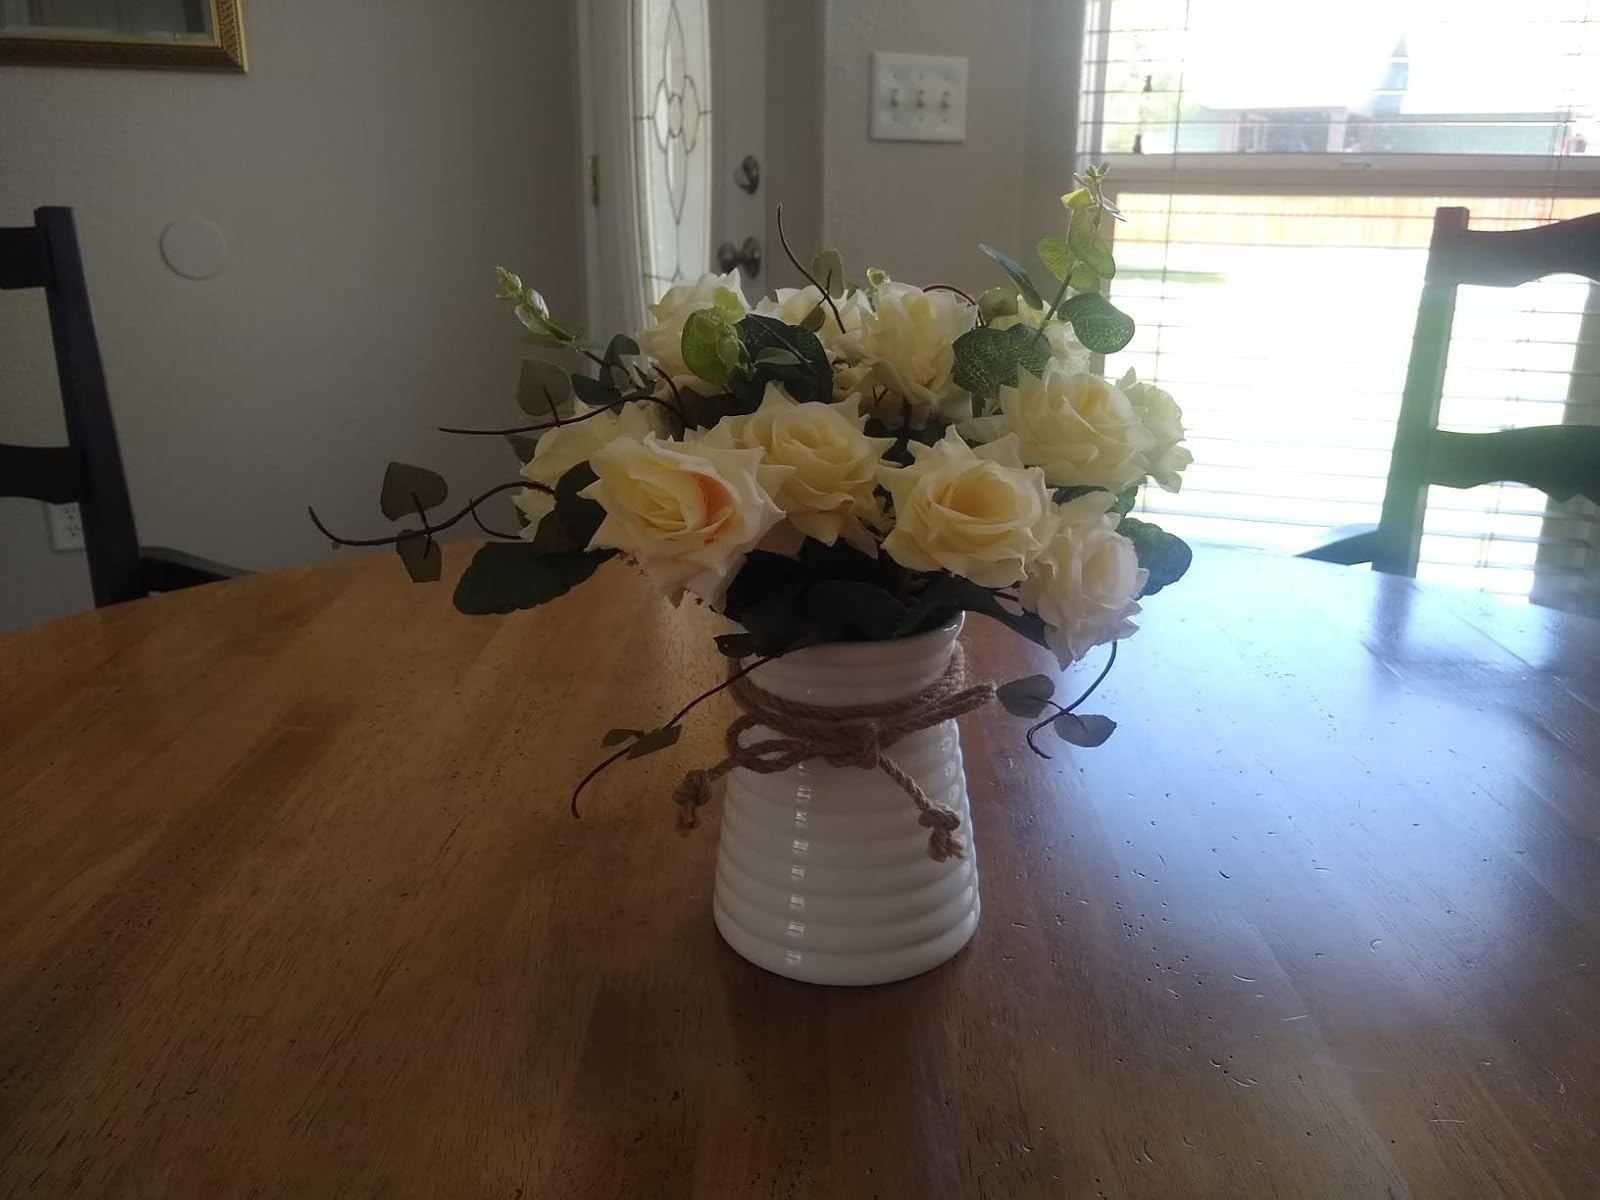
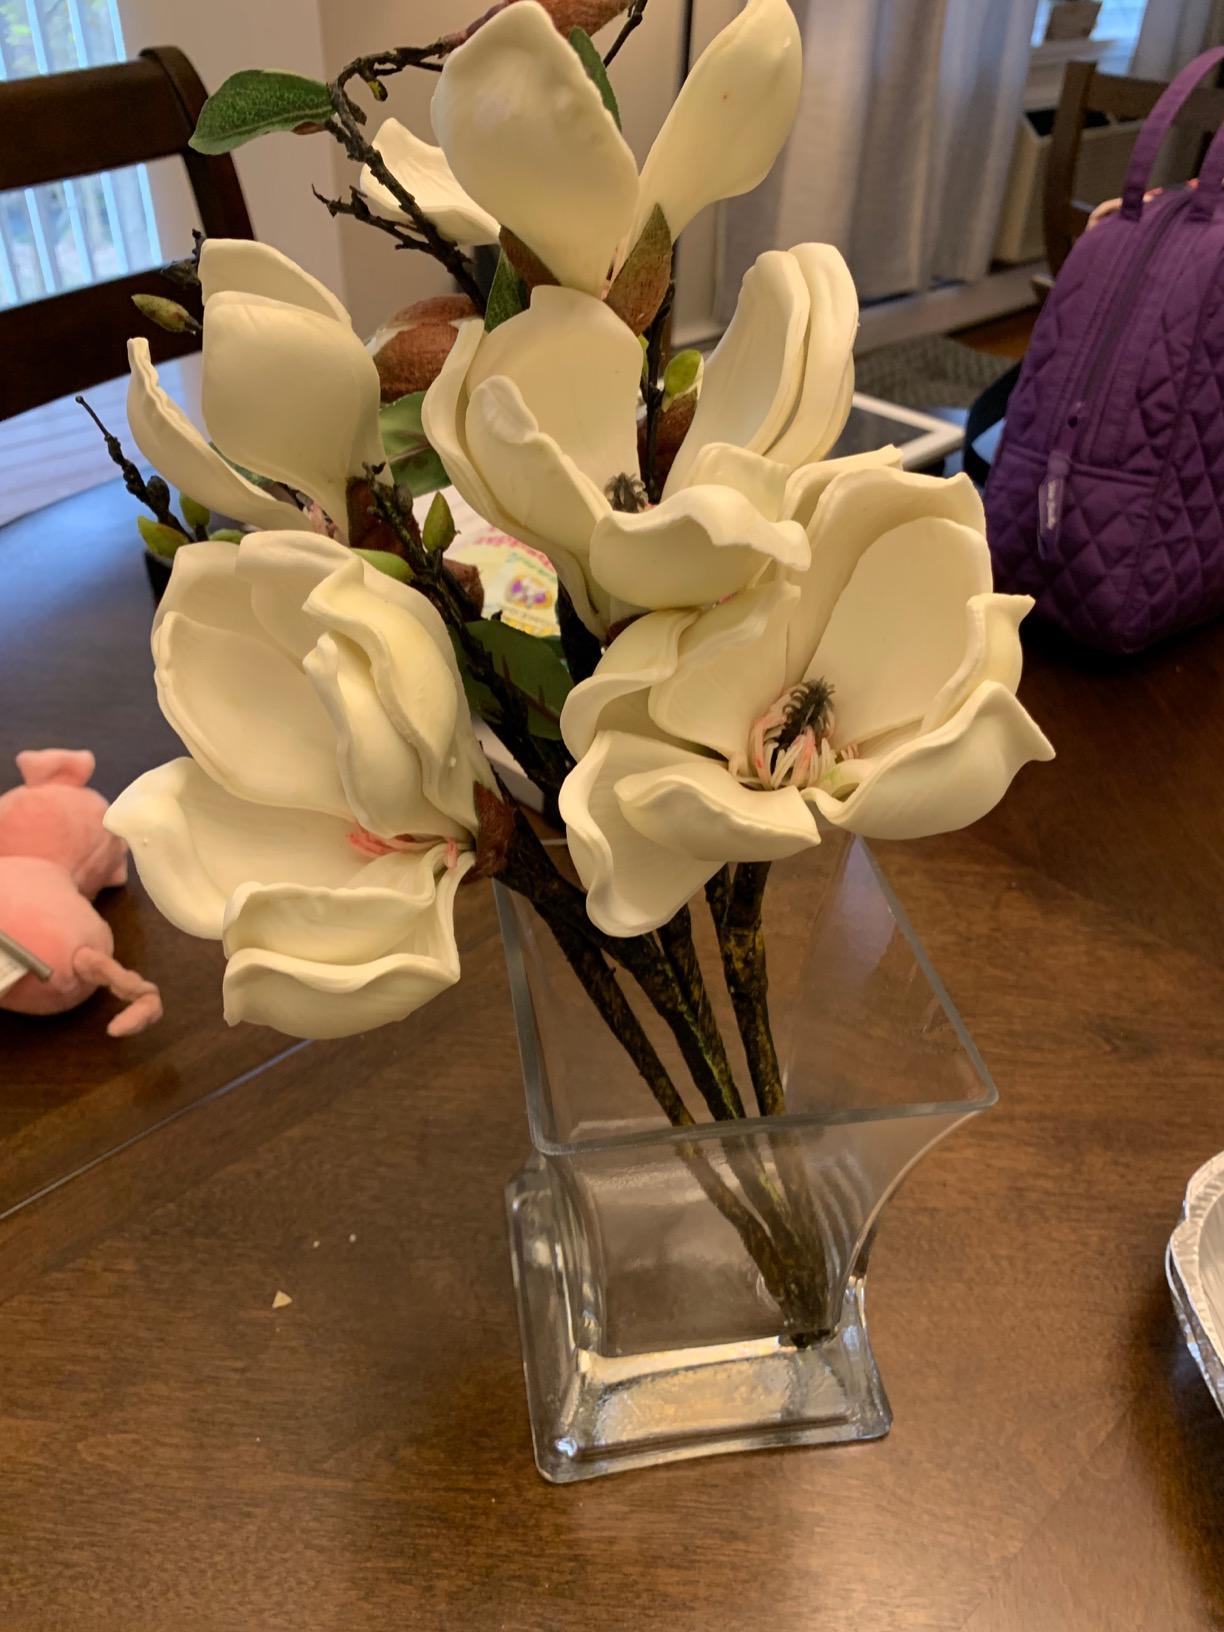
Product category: vase
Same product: no